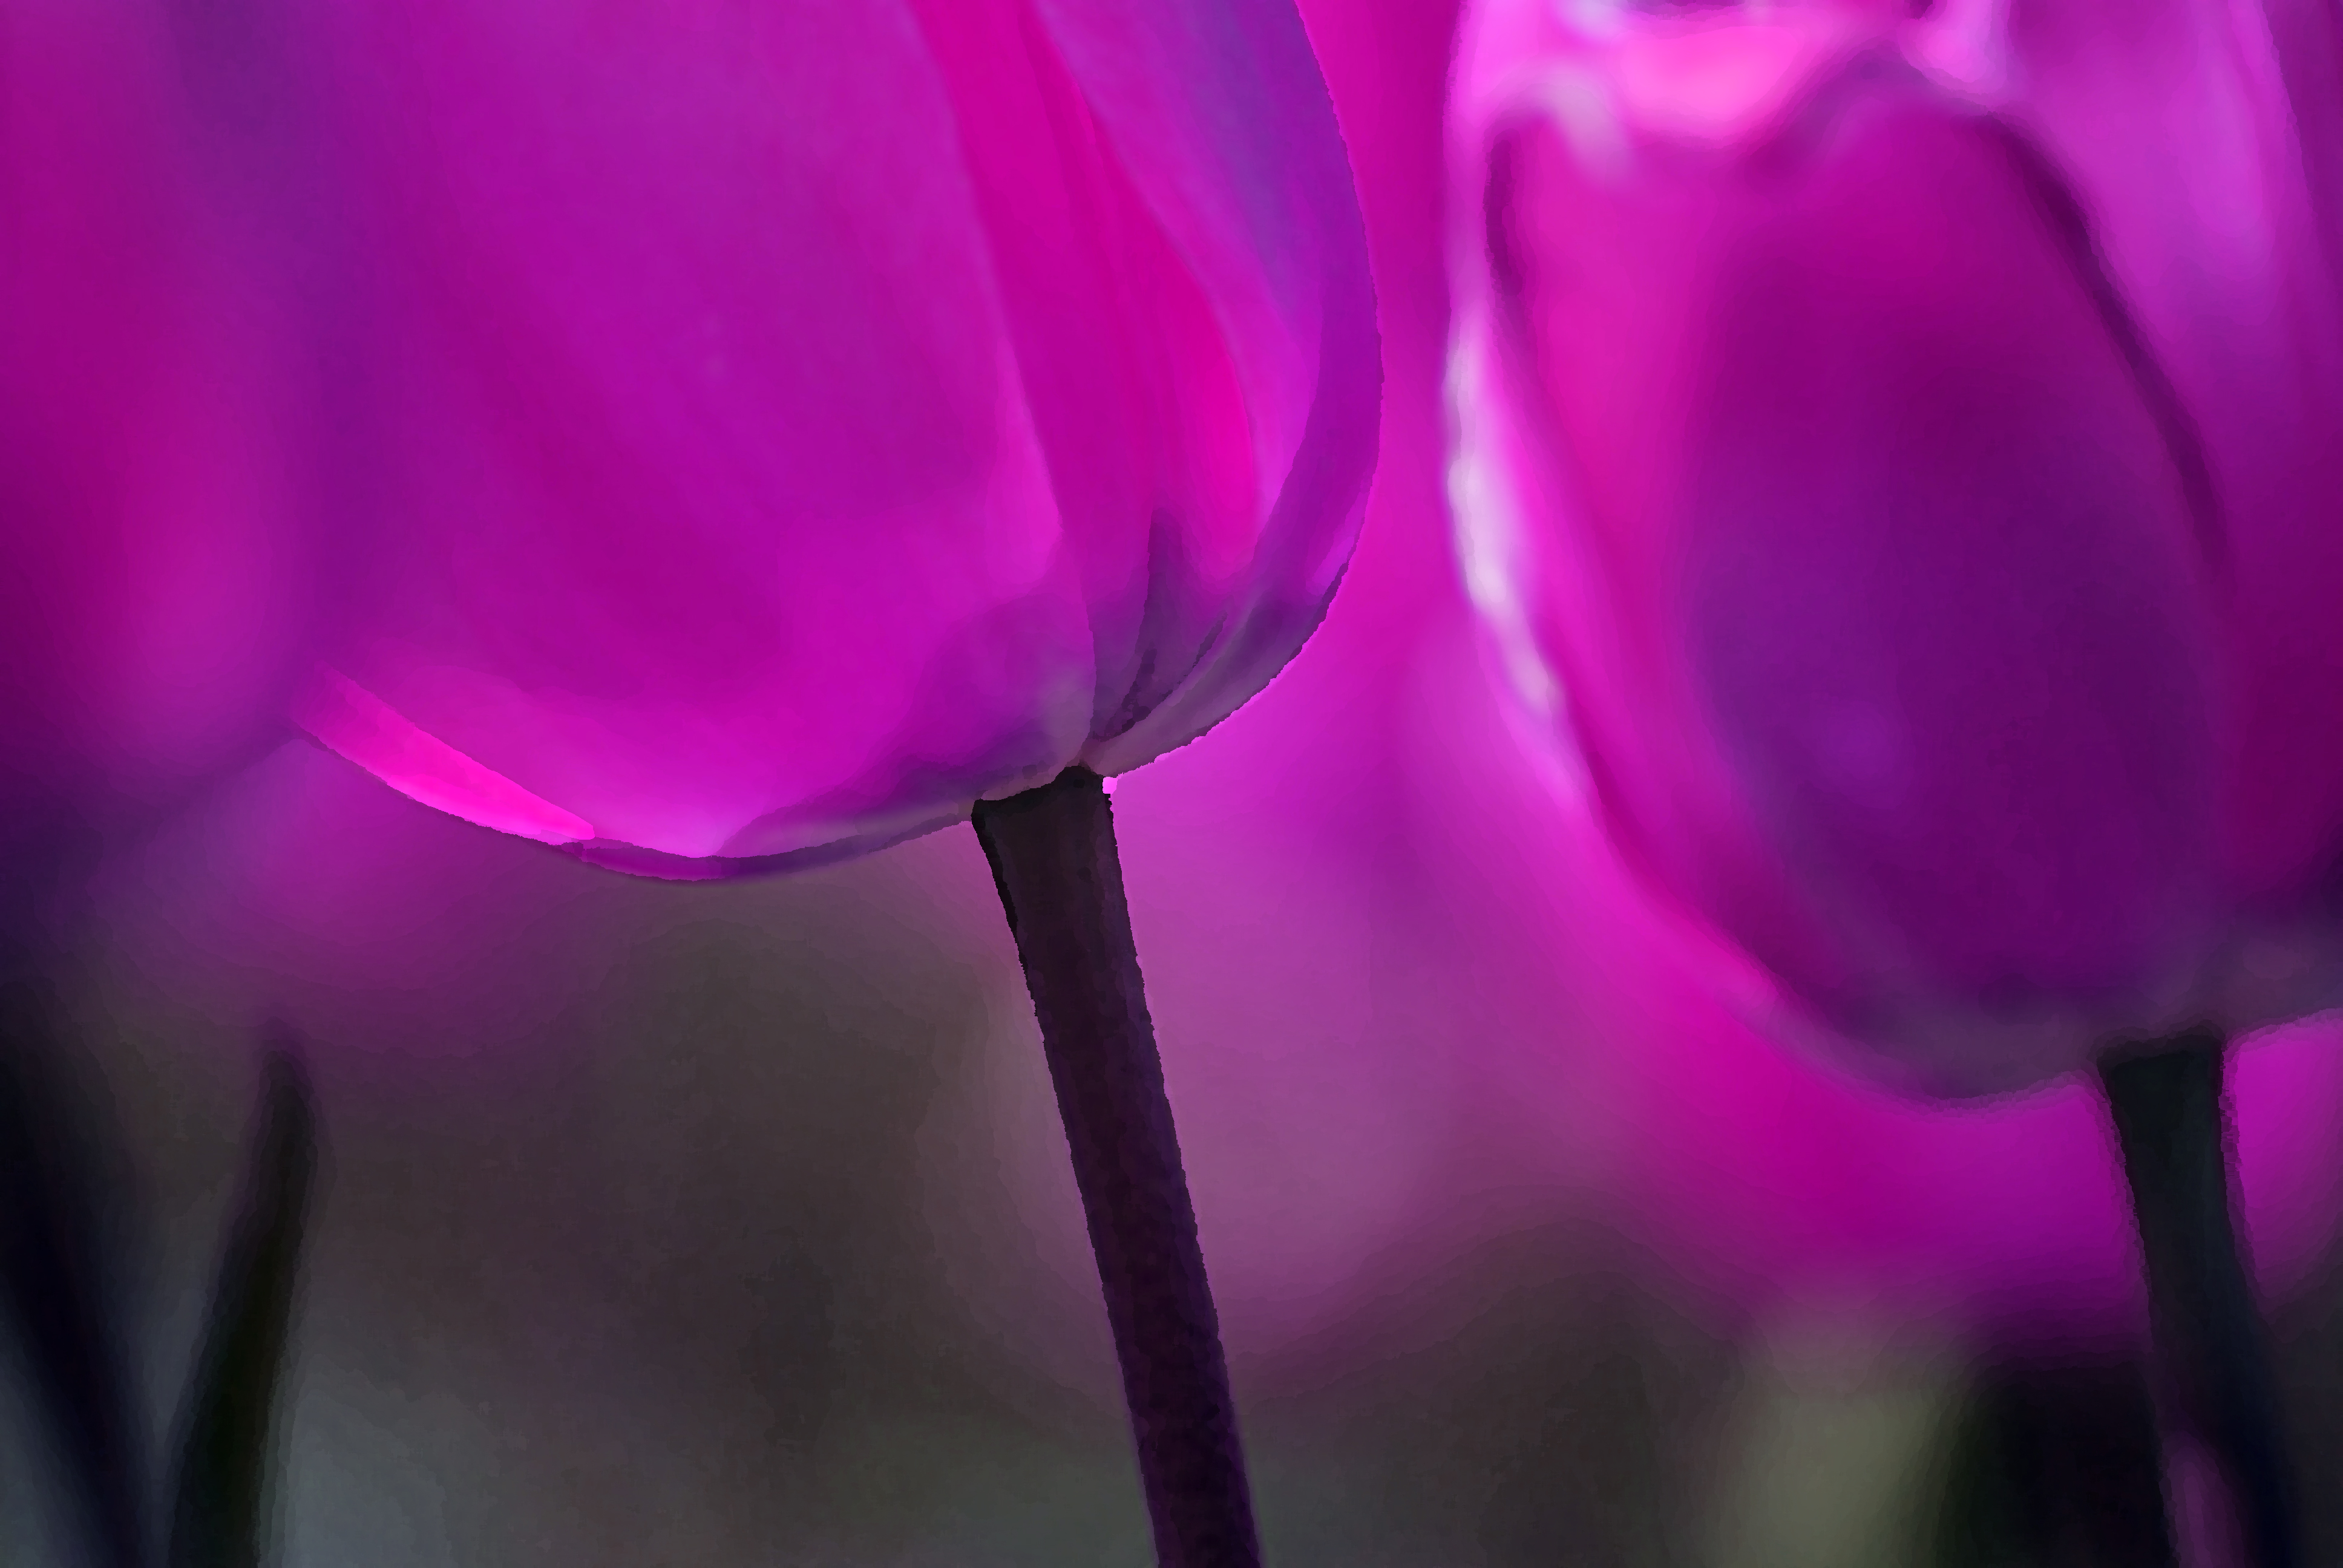
blossom, plant, photography, flower, purple, petal, tulip, spring, red, pink, flowers, close up, publicdomain, pretty, tulips, blooms, macro photography, flowering plant, plant stem, land plant